What Comes Next

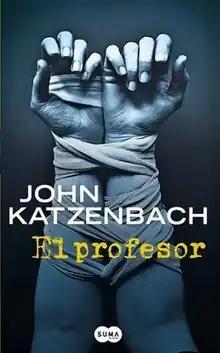
First edition (2010 Spanish) publ. Suma

What Comes Next is a thriller written by the American author John Katzenbach published on June 5, 2012. It was translated into German, Spanish, English and Portuguese.